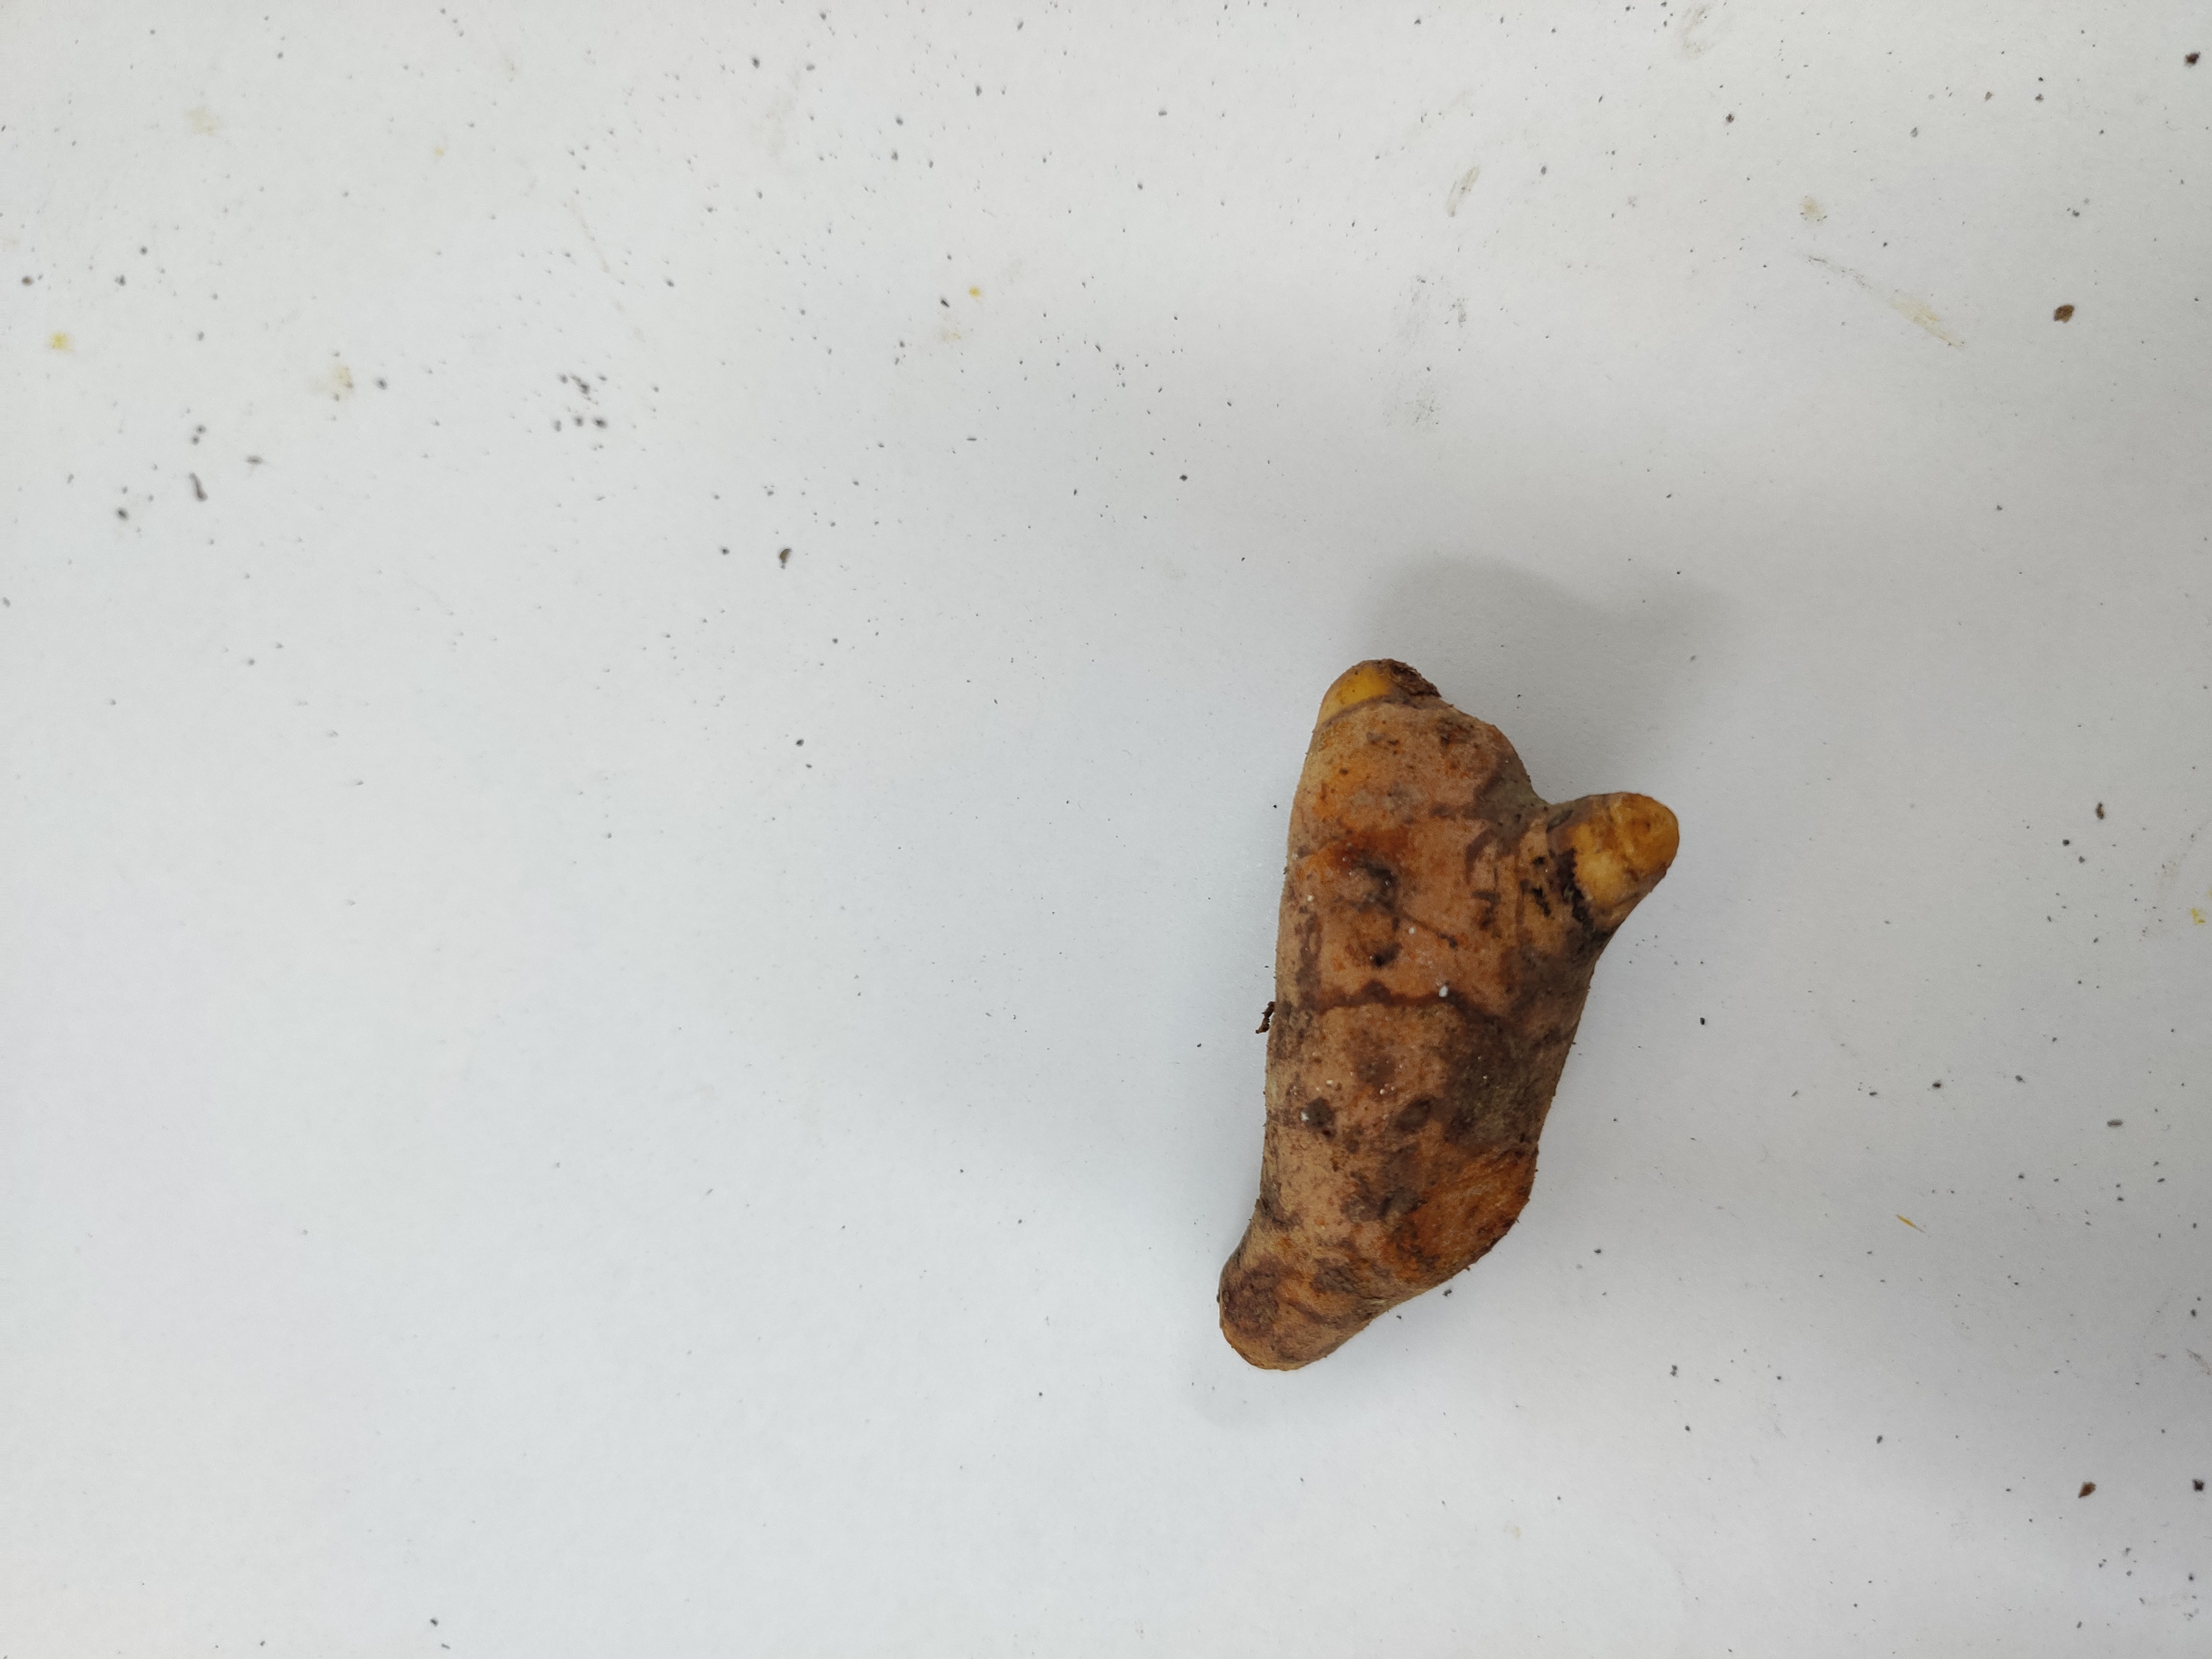
Crop: Turmeric
Condition: Fresh